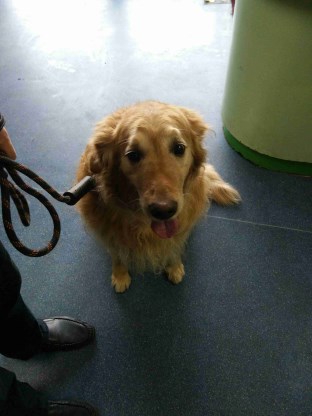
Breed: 5355-n000126-golden_retriever